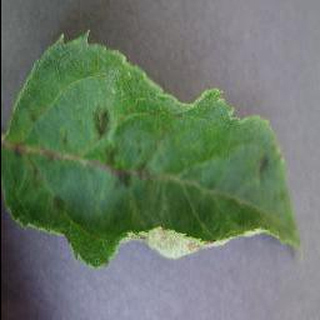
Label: apple_apple_scab